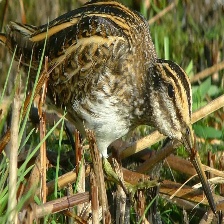
Species: JACK SNIPE
Scientific name: LYMNOCRYPTES MINIMUS